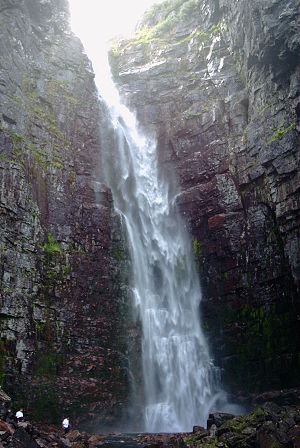
Njupeskär
Njupeskär
Njupeskär er et vandfald i den nordvestlige del af Dalarna i Sverige. Det ligger ca. 30 km vest for den lille by Särna og tæt ved den norske grænse i Fulufjället Nationalpark.